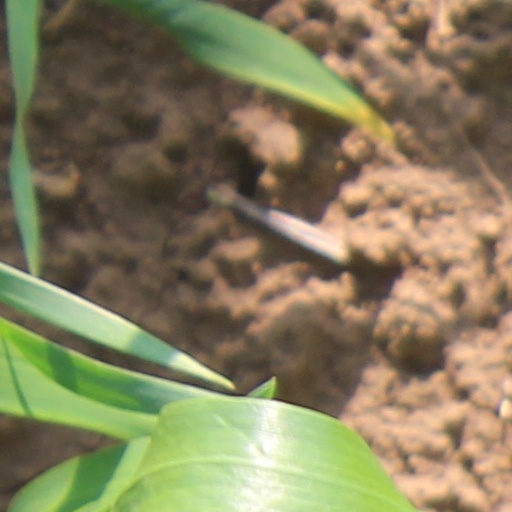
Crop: wheat